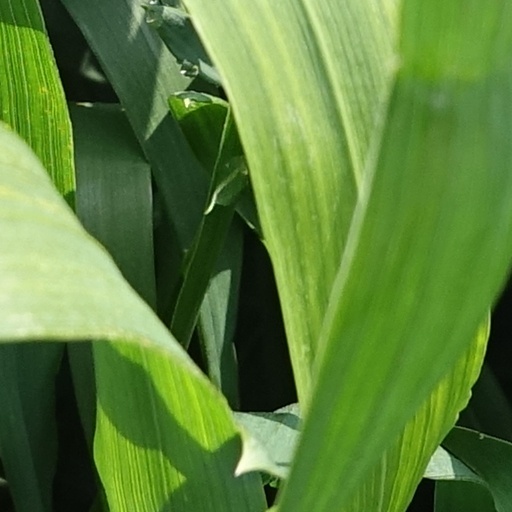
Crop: wheat